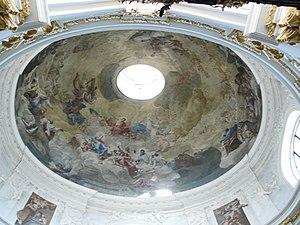
L'église Saint-Gaëtan est une église catholique baroque, dédiée à saint Gaëtan et à saint Maximilien de Celeia, située dans le quartier de Kaiviertel au sud de la vieille ville de Salzbourg.
Paul Troger, né le 30 octobre 1698 à Welsberg dans le Tyrol du sud et mort le 20 septembre 1762 à Vienne, est un peintre baroque autrichien.